Royal Military College, Duntroon

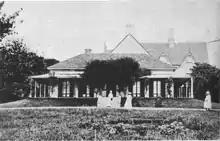
Duntroon Homestead

In the beginning, the college offered a four-year course, during which the first two years focused upon civil subjects and the last two years focused upon military subjects. Over the entire course, however, there was military specific training, including physical training, drill, signalling and weapon handling. Over the years, however, with the impact of the two World Wars, the duration and focus of the course changed as the requirements of the Army dictated. The college was forced to relocate to the Victoria Barracks, Sydney between 1931 and 1936 due to the economic downturn caused by the Great Depression. The commandant at the time, Brigadier-General E.F. Harrison considered the move of the college, a severe blow to the 'Duntroon spirit', suggested to the Minister for Home Affairs, Arthur Blakely, that the name "Duntroon" move with the college to Sydney, and the local area in Canberra be changed to "Campbell". The proposal for the name moving to Sydney was, supported by Percy Deane, the head of the Department of Home Affairs (1929–32) in an official memorandum stating that the heritage of Duntroon had become so great that "As a matter of fact, "Duntroon" is as well known in military circles as "Sandhurst"; however, he later stated it was proposed that the area in Canberra retain the name Duntroon. In a letter to Blakeley, Albert Ernest Green the Minister for Defence stated that in relation to the College in Sydney being called Duntroon, the Military Board has, "recommended in view of the tradition established by the Royal Military College and its association with the name 'Duntroon' that the name be retained for use on transfer of the Royal Military College to Paddington". The area would remain to be called Duntroon until 1956, when the suburb of Campbell was created named after Robert Campbell of the Campbell family, where ADFA and RMC-D reside.